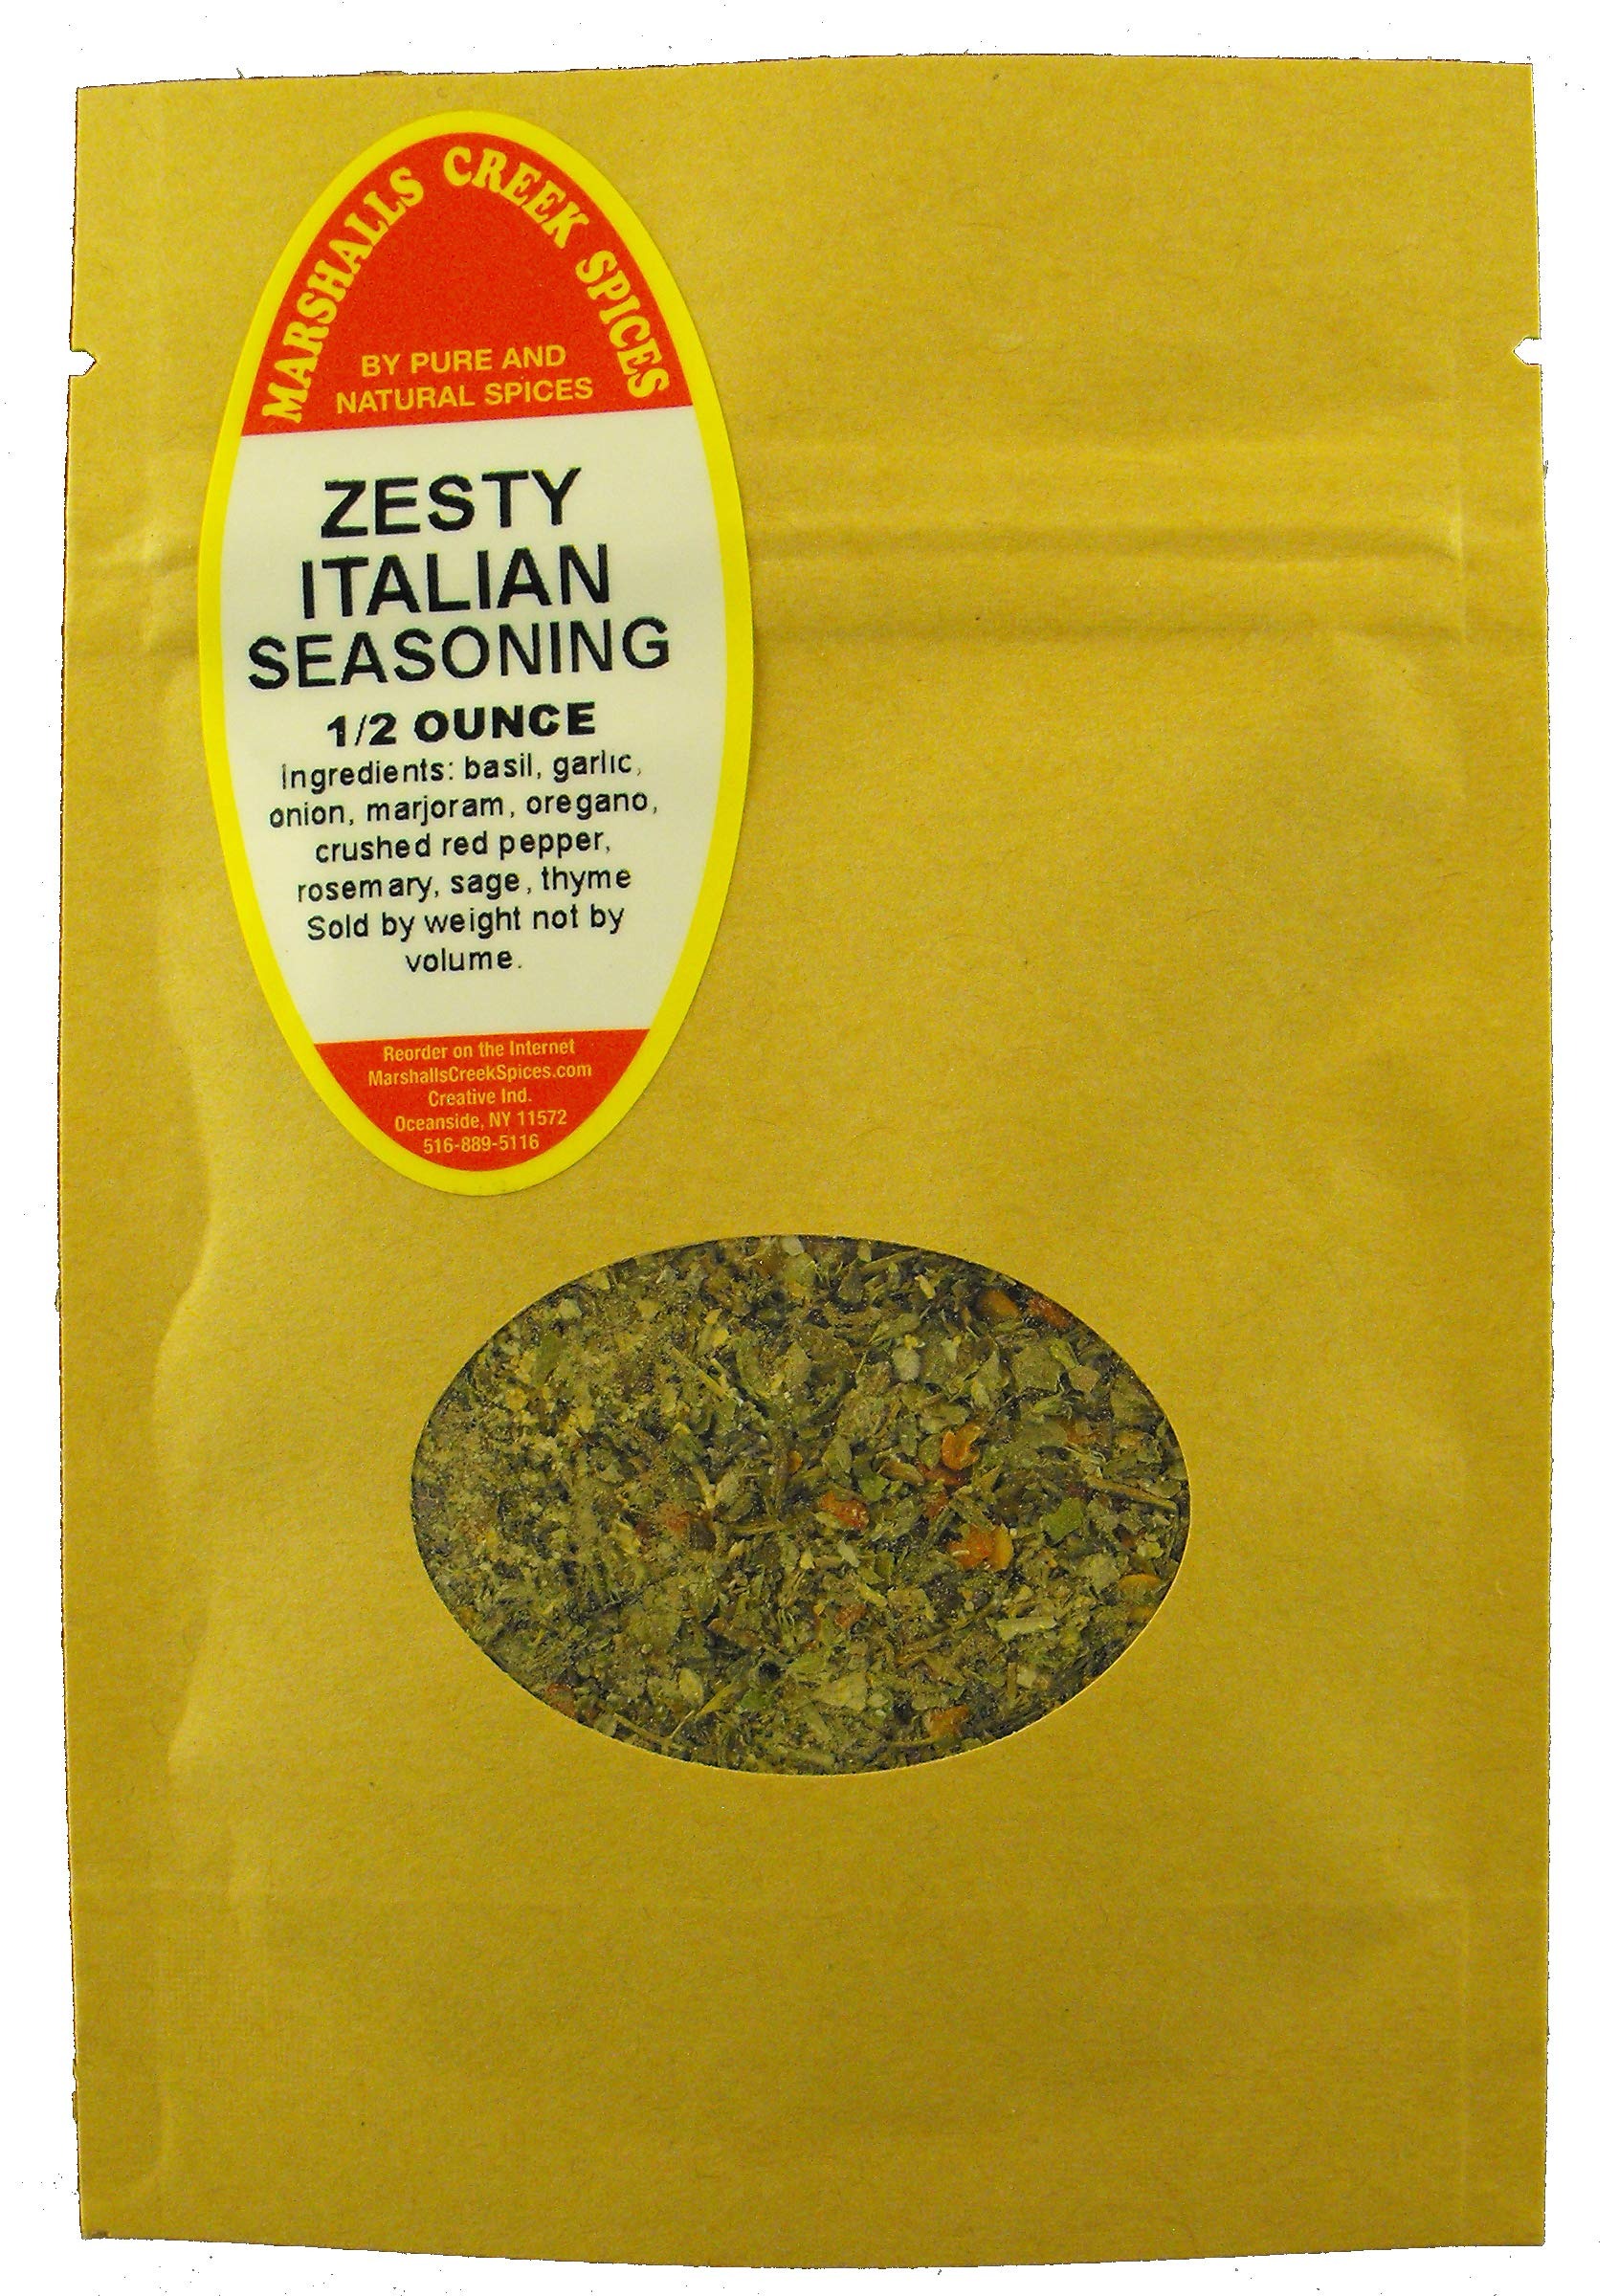
Item Name: Sample Size, EZ Meal Prep ZESTY ITALIAN SEASONING $3.49
Product Description: Ingredients: basil, garlic, onion, marjoram, oregano, crushed red pepper, rosemary, sage, thyme
Value: 0.5
Unit: Ounce

Price: 3.99